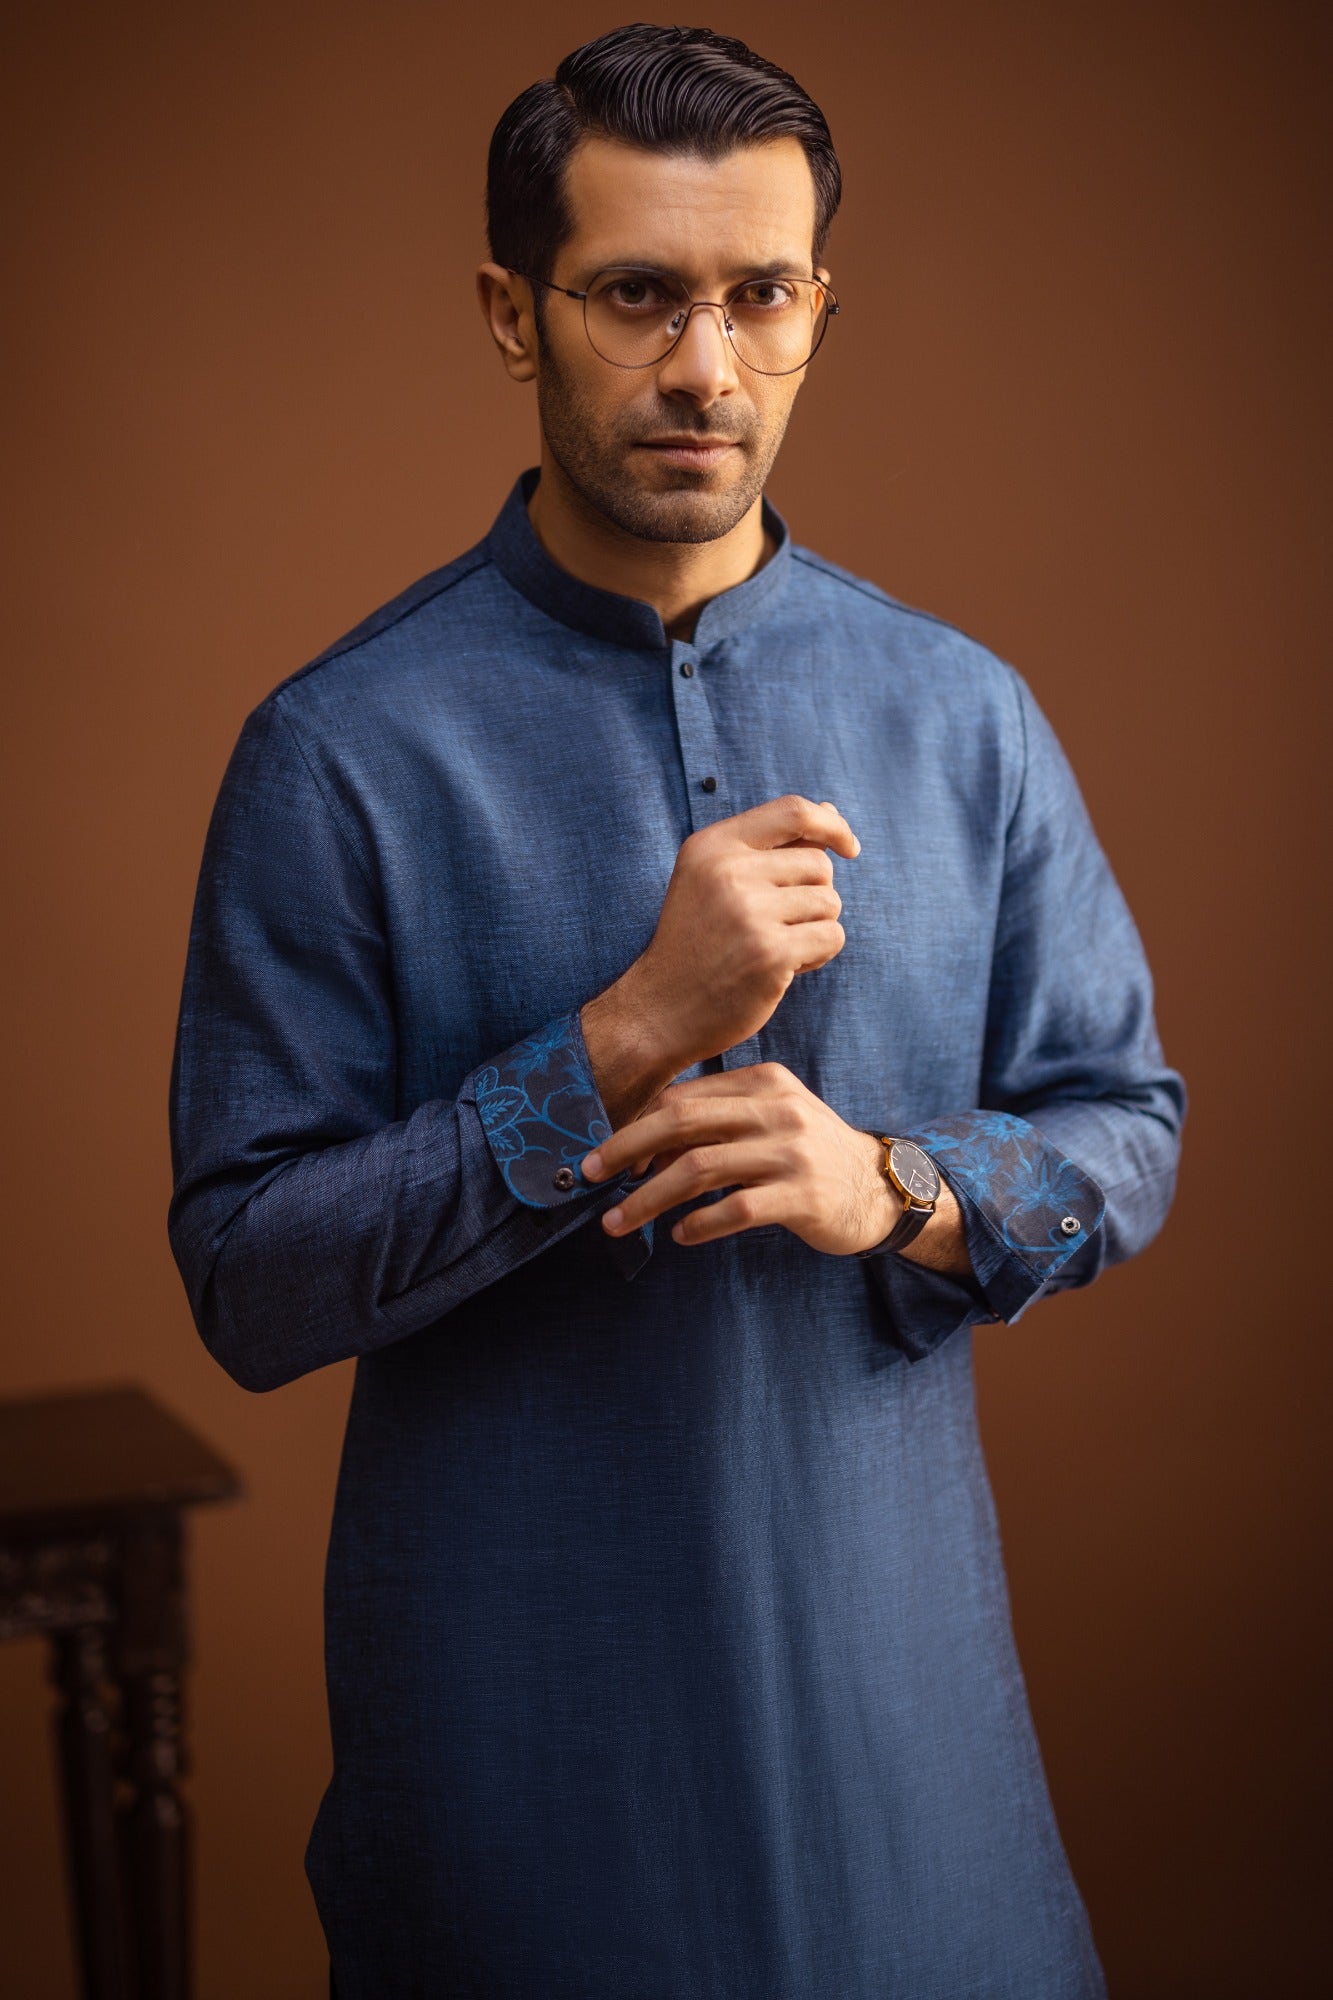
blue kurta with gold thread detail